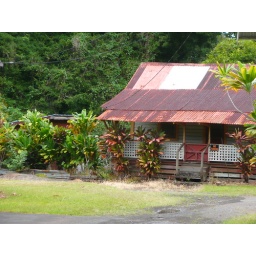
tin roof building in waipi'o valley